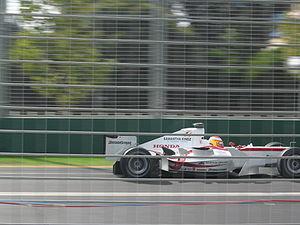
Le Grand Prix automobile d'Australie 2006 est la 753ᵉ course de Formule 1 courue depuis 1950 et la troisième épreuve du championnat 2006 courue sur le Circuit international de Melbourne autour du lac d'Albert Park, dans la banlieue de Melbourne le 2 avril 2006.
Yuji Ide, est un pilote automobile japonais.
Super Aguri Formula 1 Team était une écurie japonaise de Formule 1 engagée en championnat du monde de 2006 à 2008. L'équipe, fondée par l'ancien pilote Aguri Suzuki, avait son siège social à Tokyo au Japon et était basée à Leafield au Royaume-Uni dans les locaux de l'ancienne écurie de Formule 1 Arrows. Super Aguri a été créée en urgence avec le soutien de Honda afin d'assurer un volant de titulaire au pilote Takuma Satō, très populaire au Japon mais licencié par l'écurie Honda fin 2005.
La Super Aguri SA05 est la première monoplace de Formule 1 de l'écurie japonaise Super Aguri Formula 1 Team, engagée lors des onze premiers Grands Prix du championnat du monde de Formule 1 2006. Elle est pilotée par les Japonais Takuma Satō et Yuji Ide, remplacé par le Français Franck Montagny, troisième pilote de l'écurie, dès le Grand Prix d'Europe. Le Japonais Sakon Yamamoto reprend le poste de troisième pilote laissé vacant, à partir du Grand Prix de Grande-Bretagne.